5 Columbus Circle

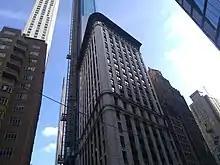
The upper stories, viewed from Broadway and 58th Street

In the years after its founding in 1892, U.S. Rubber came to control 70 percent of the United States' rubber footwear market and also became a top seller of tires. Prior to the completion of 5 Columbus Circle, U.S. Rubber was headquartered in New Brunswick, New Jersey. In April 1911, U.S. Rubber leased the lot at the southeast corner of Broadway and 58th Street from Mary A. Fitzgerald for 21 years at a cost of $4,000 per year. Carrère and Hastings drew up plans for a 20-story office building on the site, which would provide sufficient space for a new headquarters. When the plans were released in August 1911, the planned building was described by the "New-York Tribune" and "The New York Times" as the tallest structure on Broadway north of Times Square.